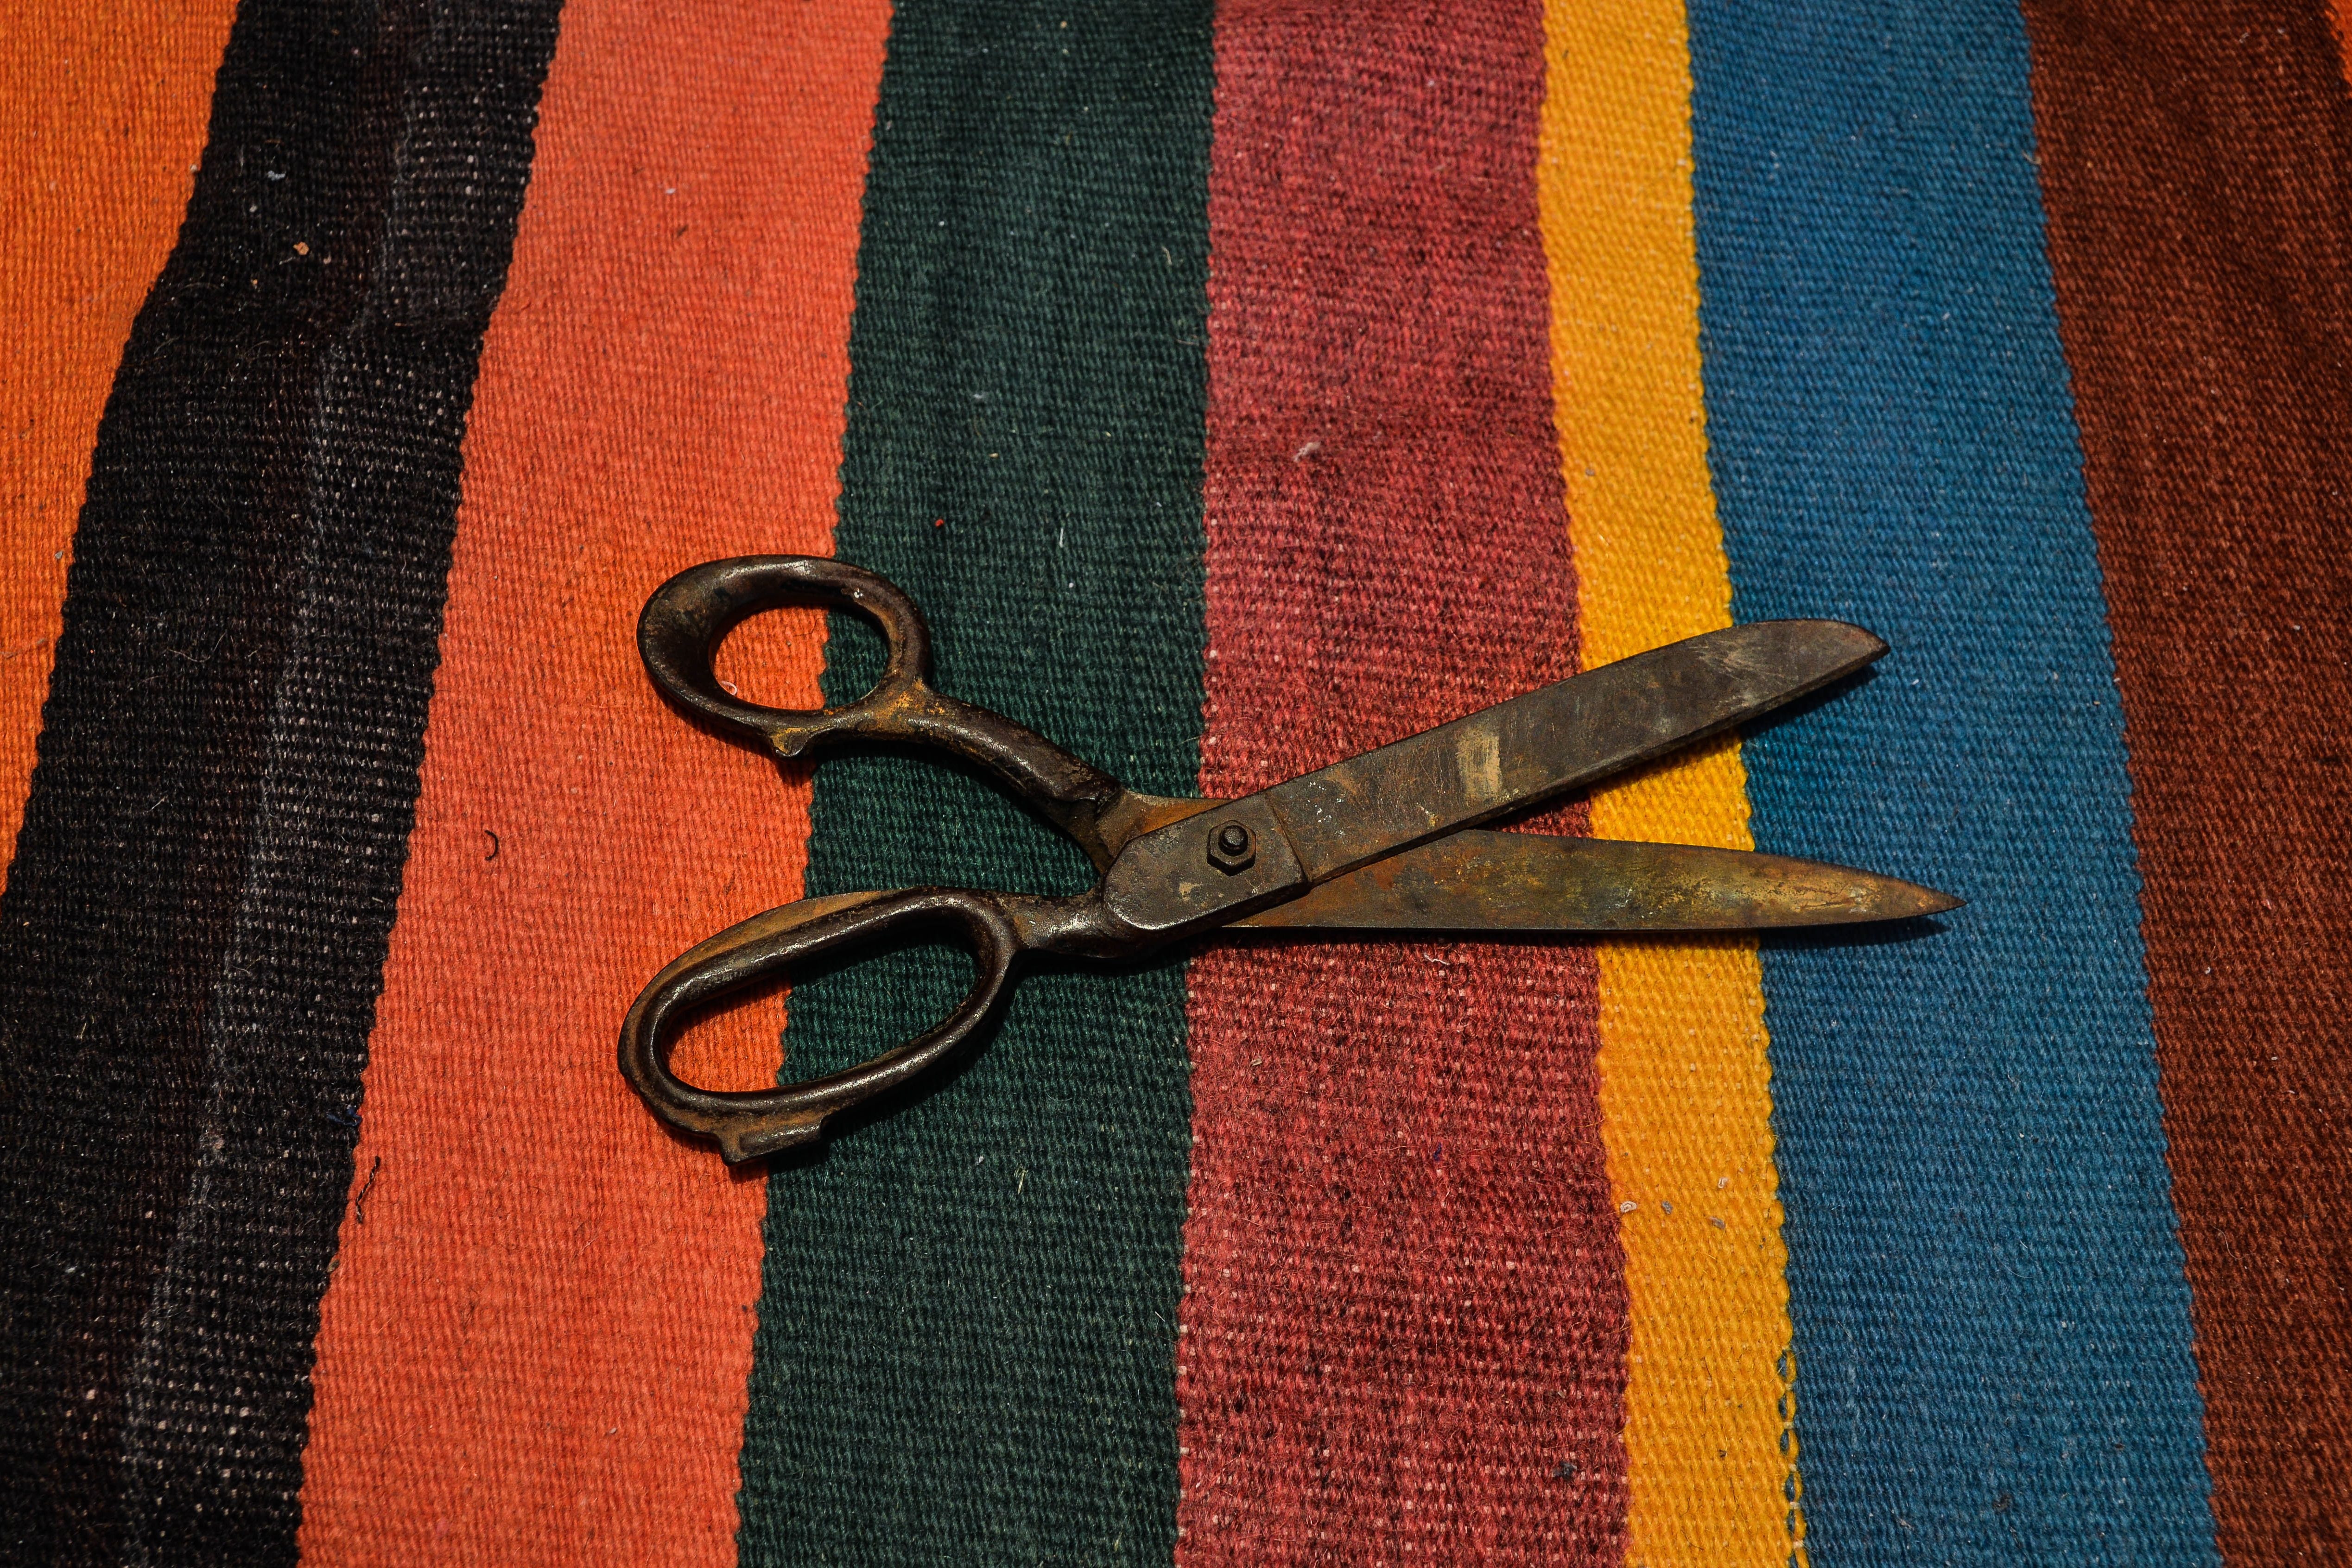
vintage, retro, pattern, red, clothing, weapon, scissor, textile, art, rusty, metallic, traditional carpet